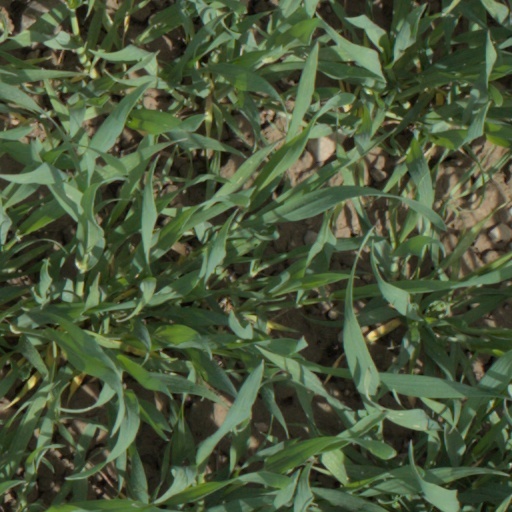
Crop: wheat